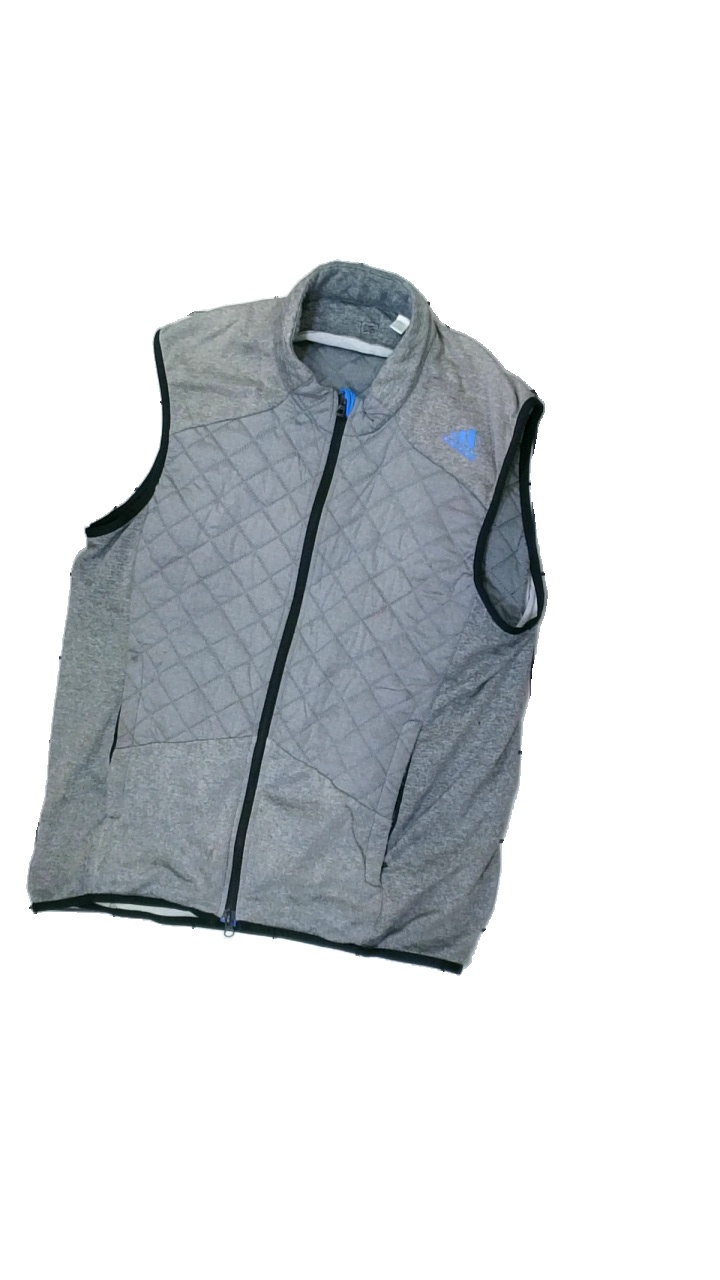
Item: Vest (Men)
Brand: Adidas
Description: Grey vest
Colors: Black, Grey
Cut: Regular
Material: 100% Polyester
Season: All
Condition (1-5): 2
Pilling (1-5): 2
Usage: Rcycle
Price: <50